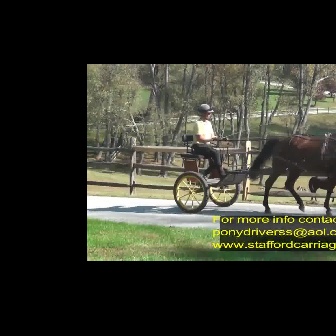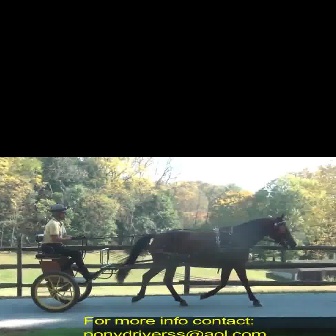
  Please identify the target specified by the bounding box [173,134,251,212] in the first image and locate it in the second image. Return the coordinates in [x_min,y_min,x_max,y_max] format.
Answer: [30,233,109,312]